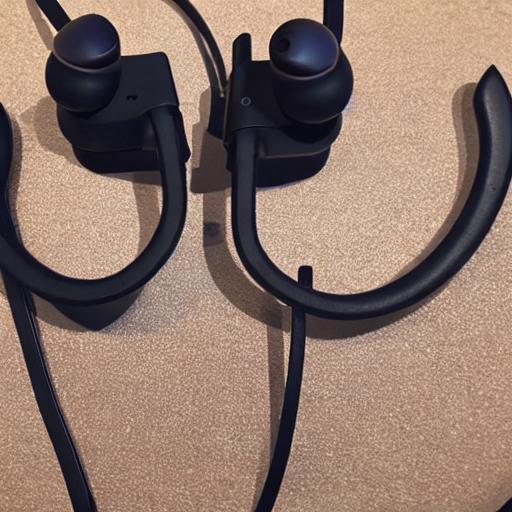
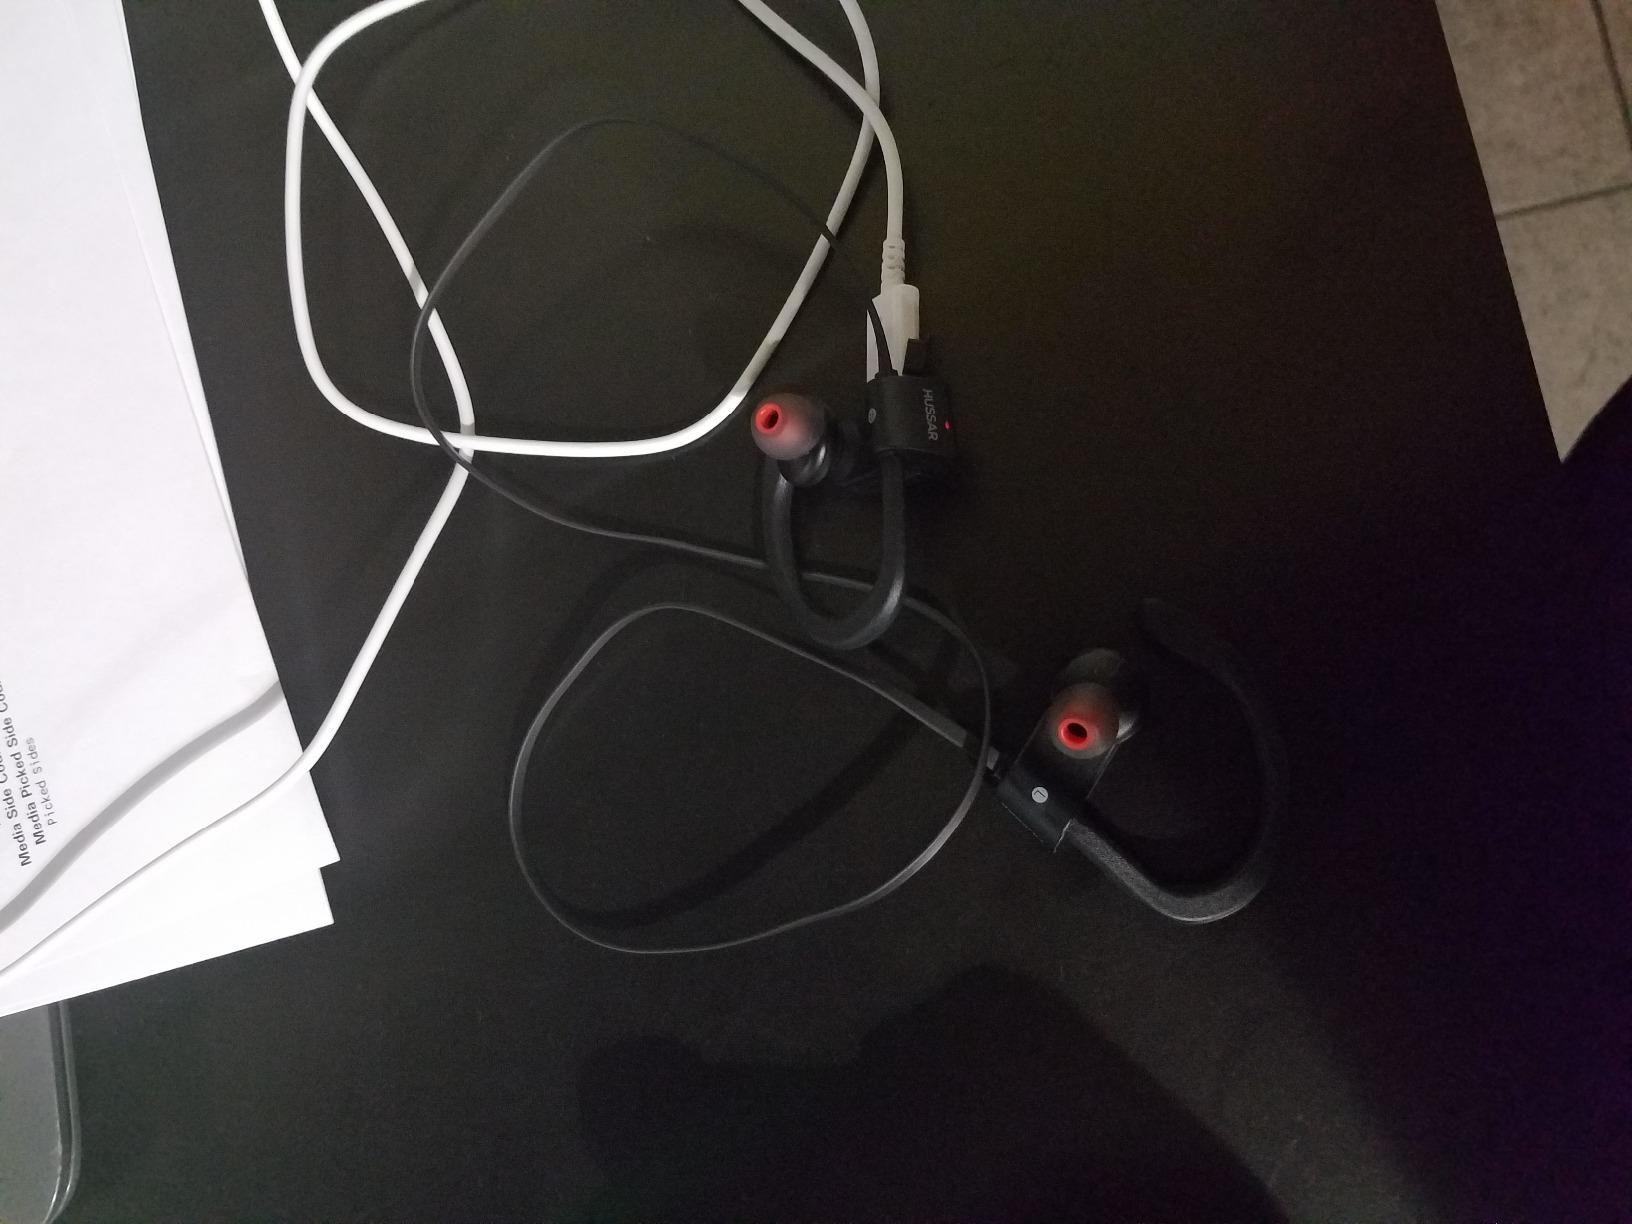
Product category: headphones
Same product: no